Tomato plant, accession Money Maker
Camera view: vertical (180 deg); turntable rotation: 300 degrees
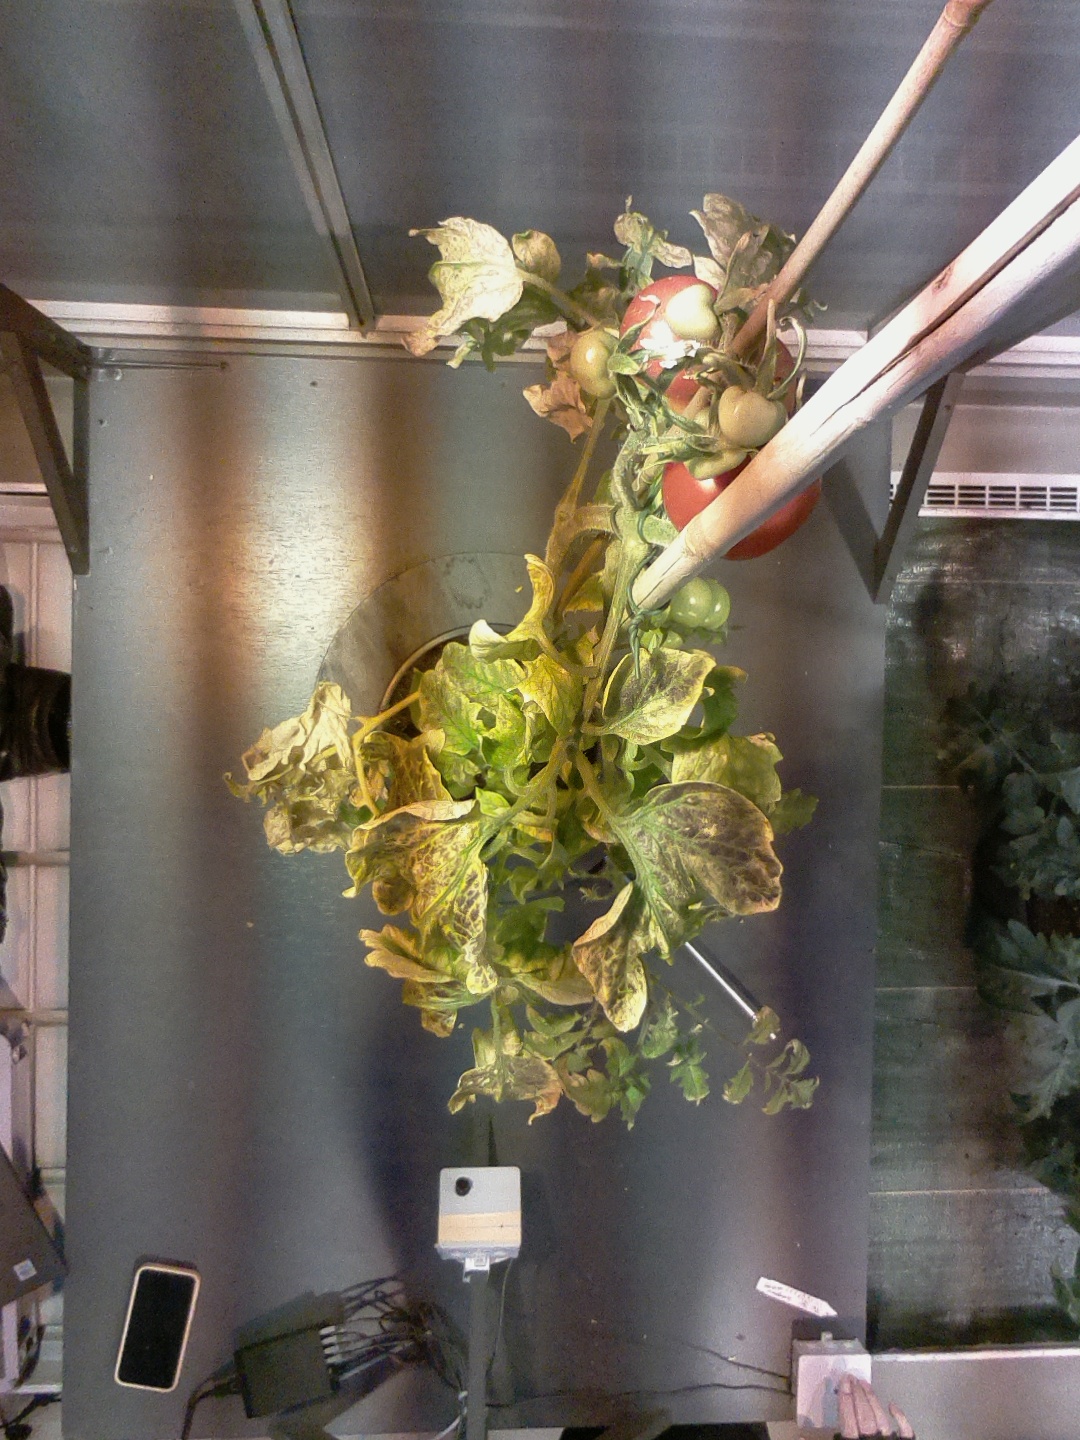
BBCH growth stage 83: 30%-40% of fruits show typical fully ripe color